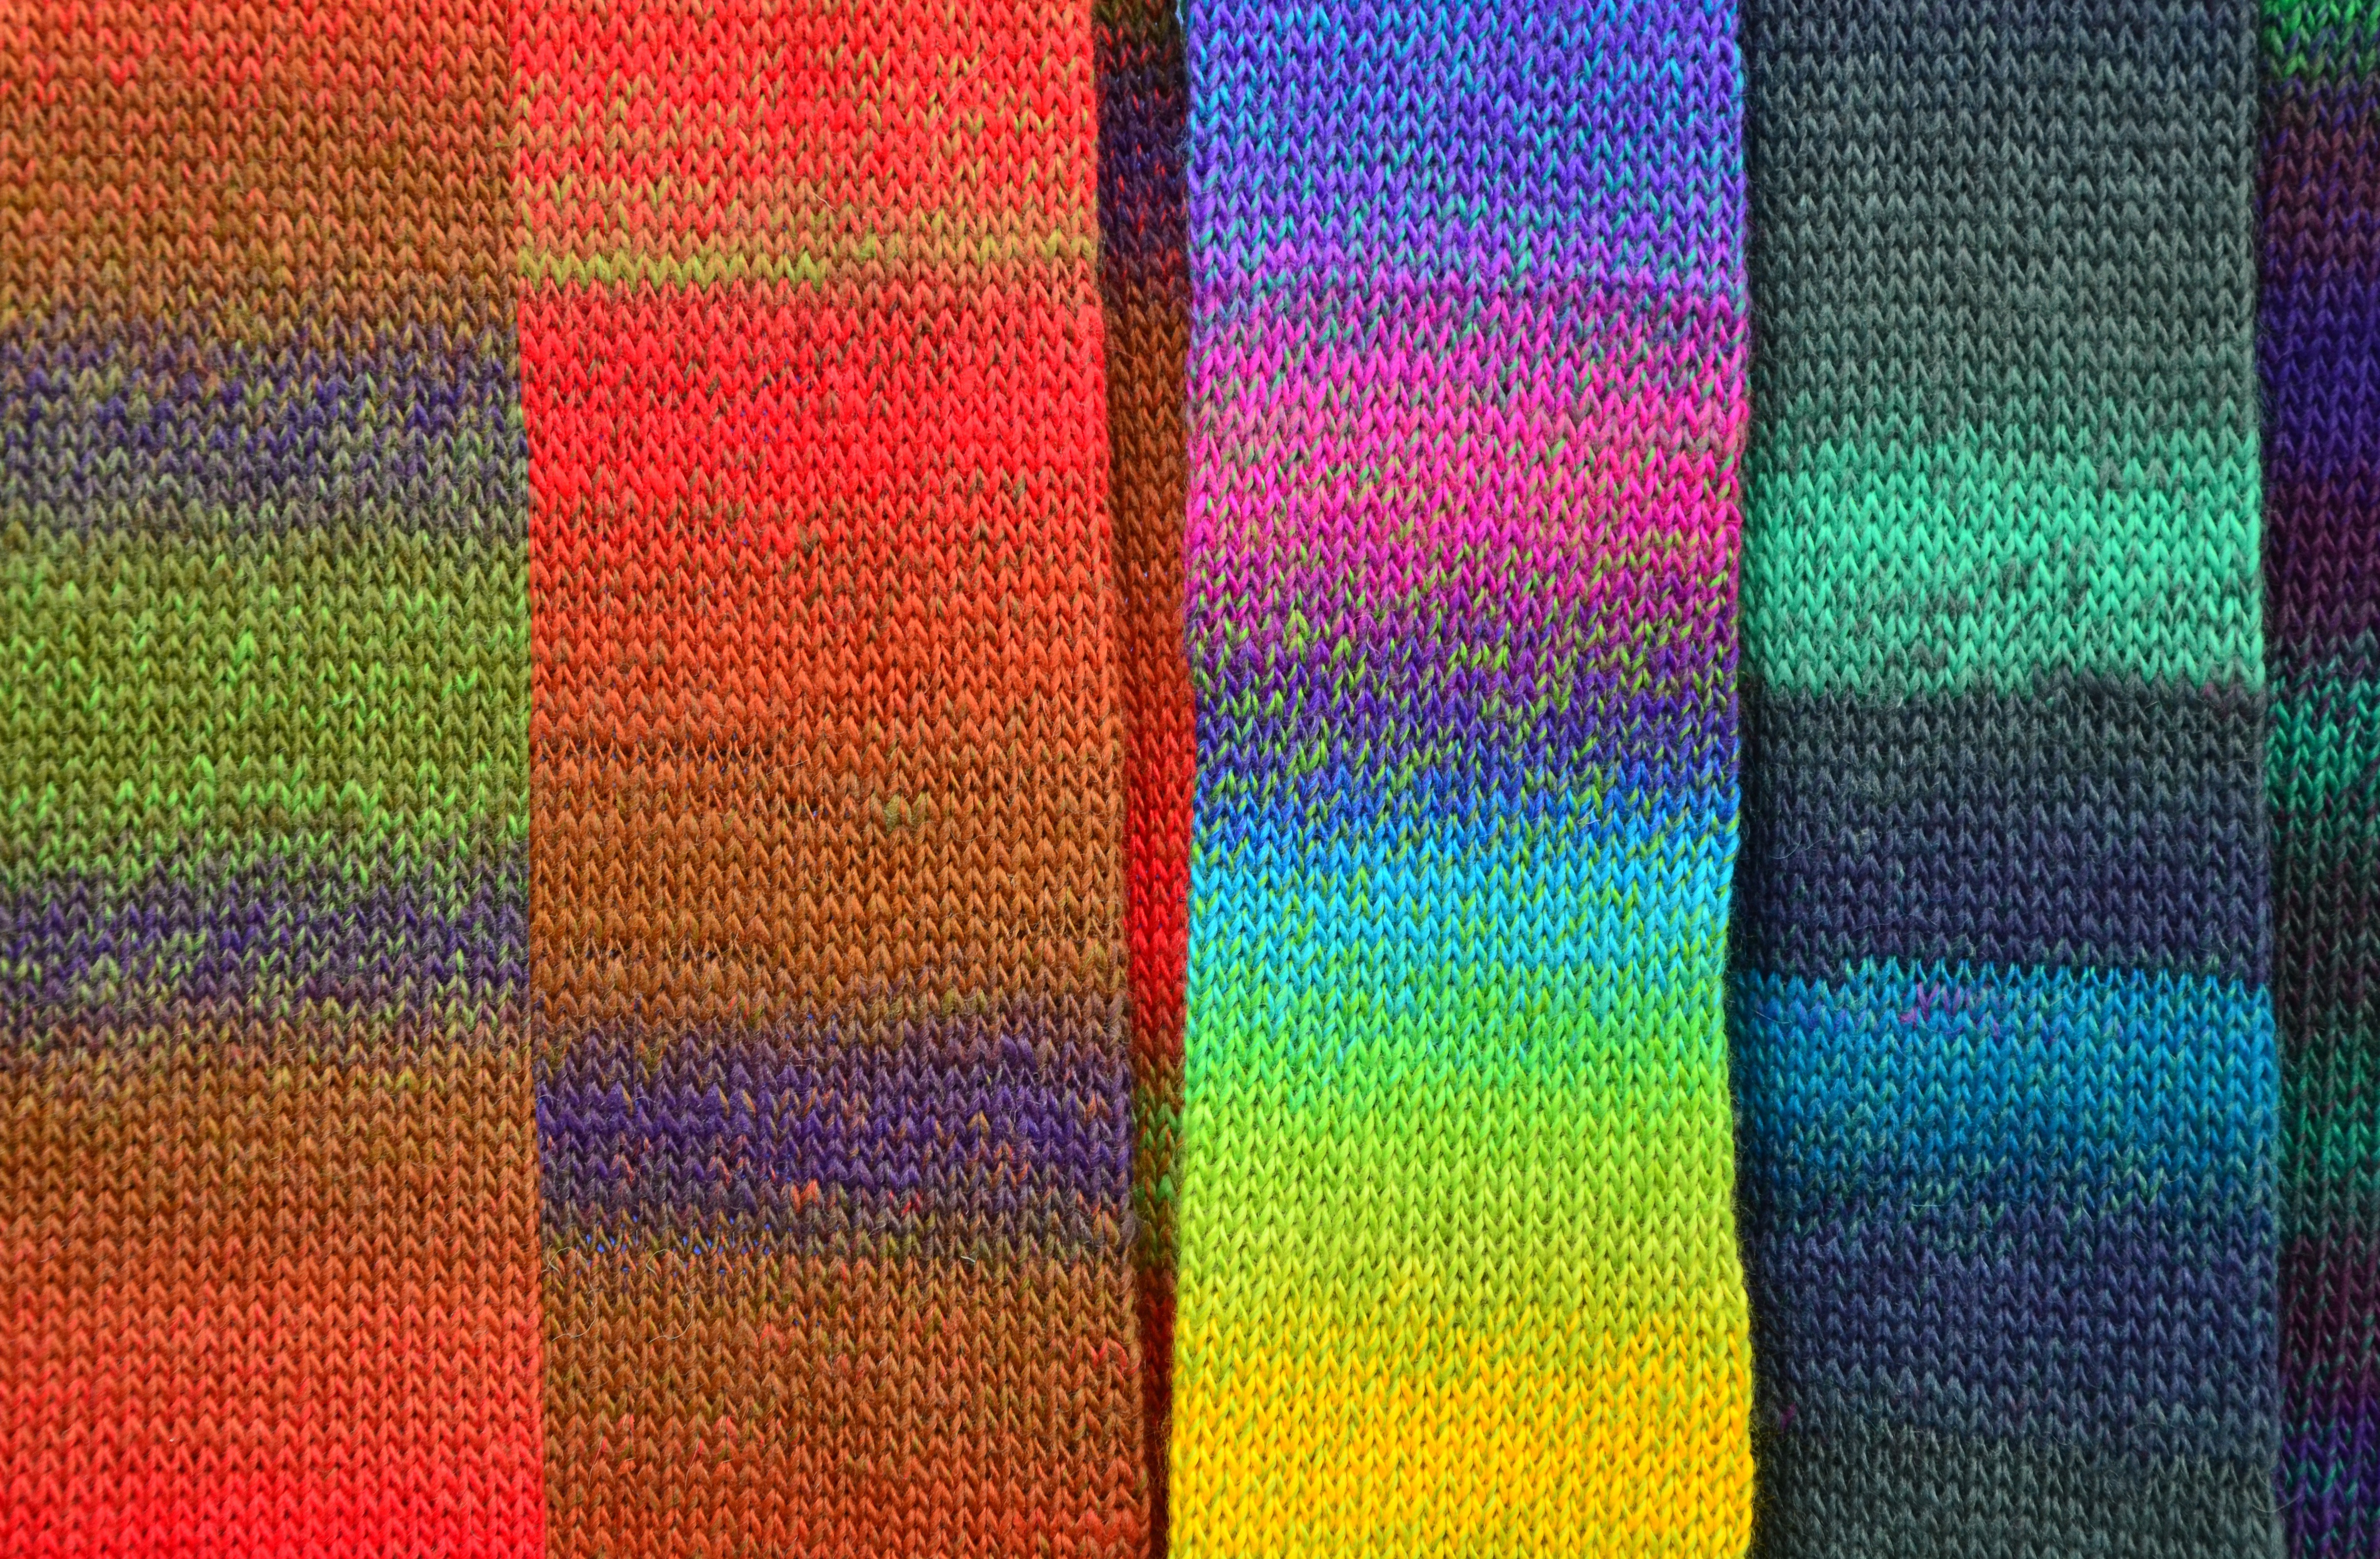
creative, structure, pattern, color, colorful, knit, yarn, wool, material, striped, thread, textile, art, background, creativity, design, net, stripes, knitted, hand labor, scarves